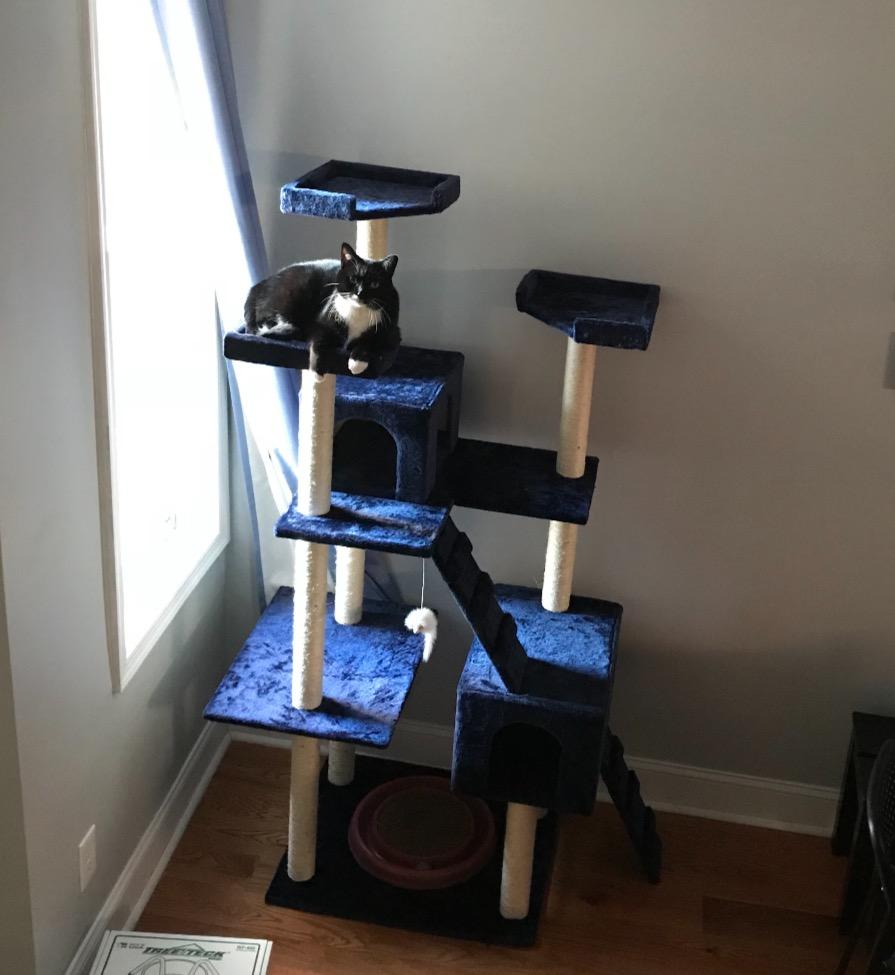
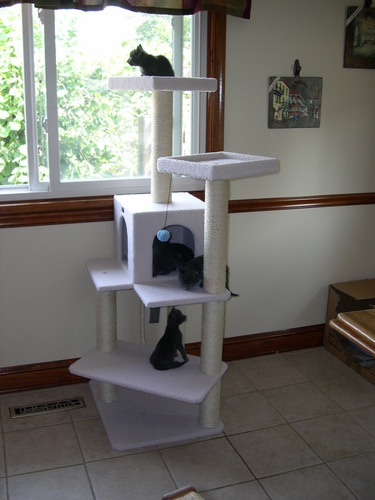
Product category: items_cat tree
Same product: no